Evanescence

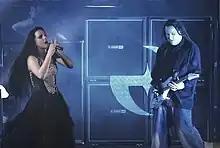
Evanescence performing at the concert in Le Zénith, Paris, featured on "Anywhere but Home"

Lee called former Cold guitarist Terry Balsamo, with whom Evanescence had toured, to replace Moody on the "Fallen" tour. Balsamo soon joined Evanescence as the permanent lead guitarist. She and Balsamo "clicked" and "connected on a lot of musical interests". The band played several shows with Korn in Europe, with Evanescence originally set to headline however Lee wanted Korn to headline instead. "Fallen"s third single "My Immortal" was released on December 8, 2003, and peaked at number seven on the US Hot 100 and the UK singles chart.